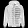
Label: Coat